Austria at the 2016 Summer Olympics

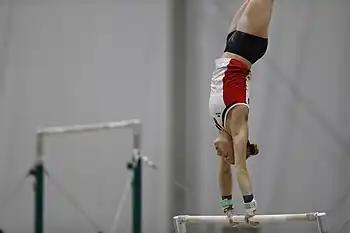
Lisa Ecker training in Rio de Janeiro for the Olympic Games.

Austria received an invitation from FINA to send a diver competing in the men's individual springboard to the Olympics, based on his results at the 2016 FINA World Cup series. Constantin Blaha was chosen to compete in the men's 3-metre springboard event. He previously competed in the men's 3m springboard event of the 2008 Summer Olympics in Beijing, China. He was awarded a total of 351.95 points over six dives. He ranked 27th and failed to qualify for the semifinals. He also did not qualify for the semifinals in Beijing, placing 22nd.